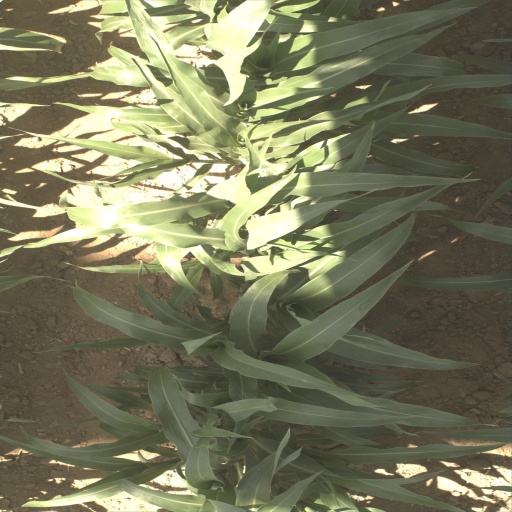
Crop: sorghum